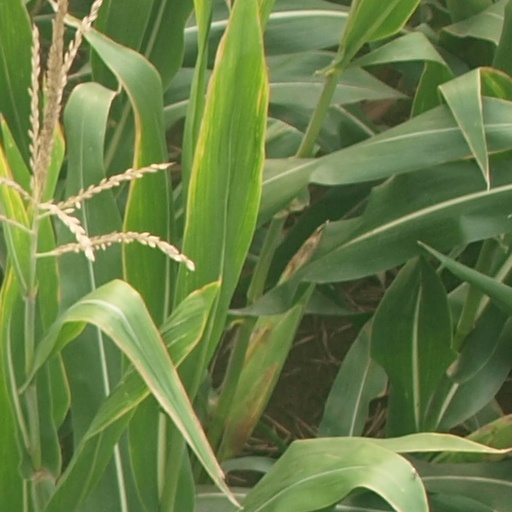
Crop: maize; corn